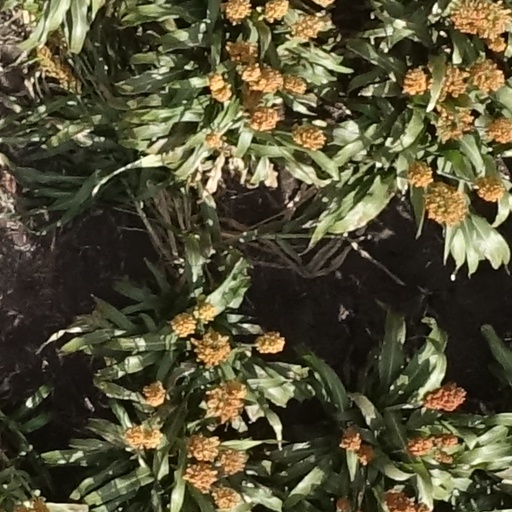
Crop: sorghum